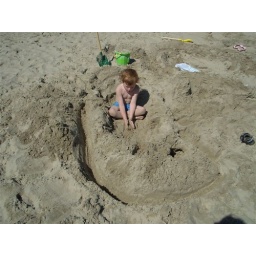
Buzz in his sand castle